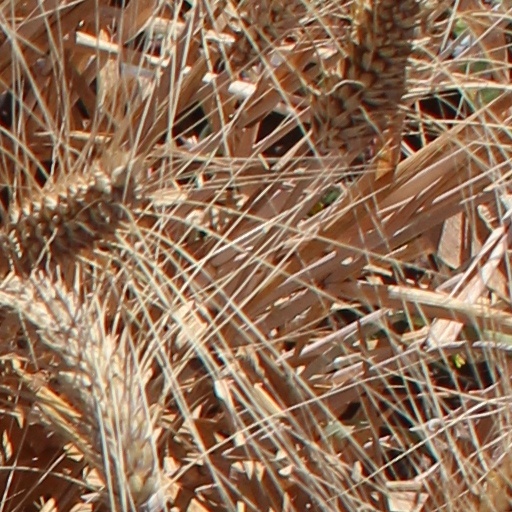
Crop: wheat